Wem

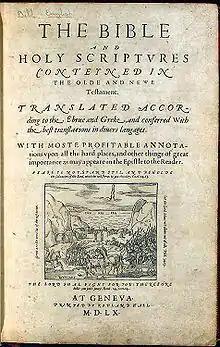
Frontispiece of the 1560 Geneva Bible, the headquarters of the publisher were just outside Wem

This incident is referred to by William Shakespeare in the play "Richard III", in Act IV, scene iv: